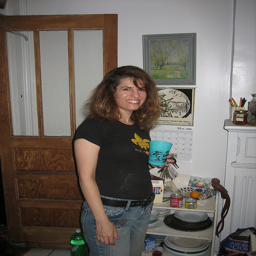
A woman standing in a room holding a cup
A woman in a room holding a cup and a door behind her
A woman holding a cup smiling for the camera
A lady standing in a room wearing a black tshirt and holding a blue cup.
A woman that is holding a cup in her hand and standing.